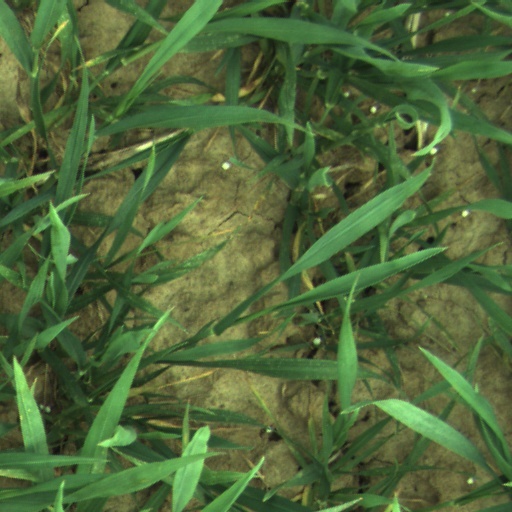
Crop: wheat